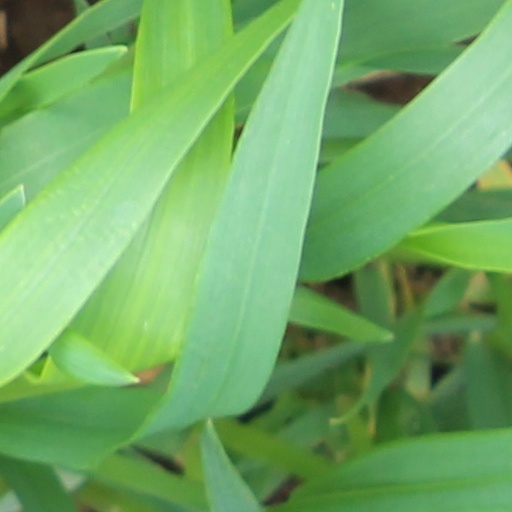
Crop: wheat